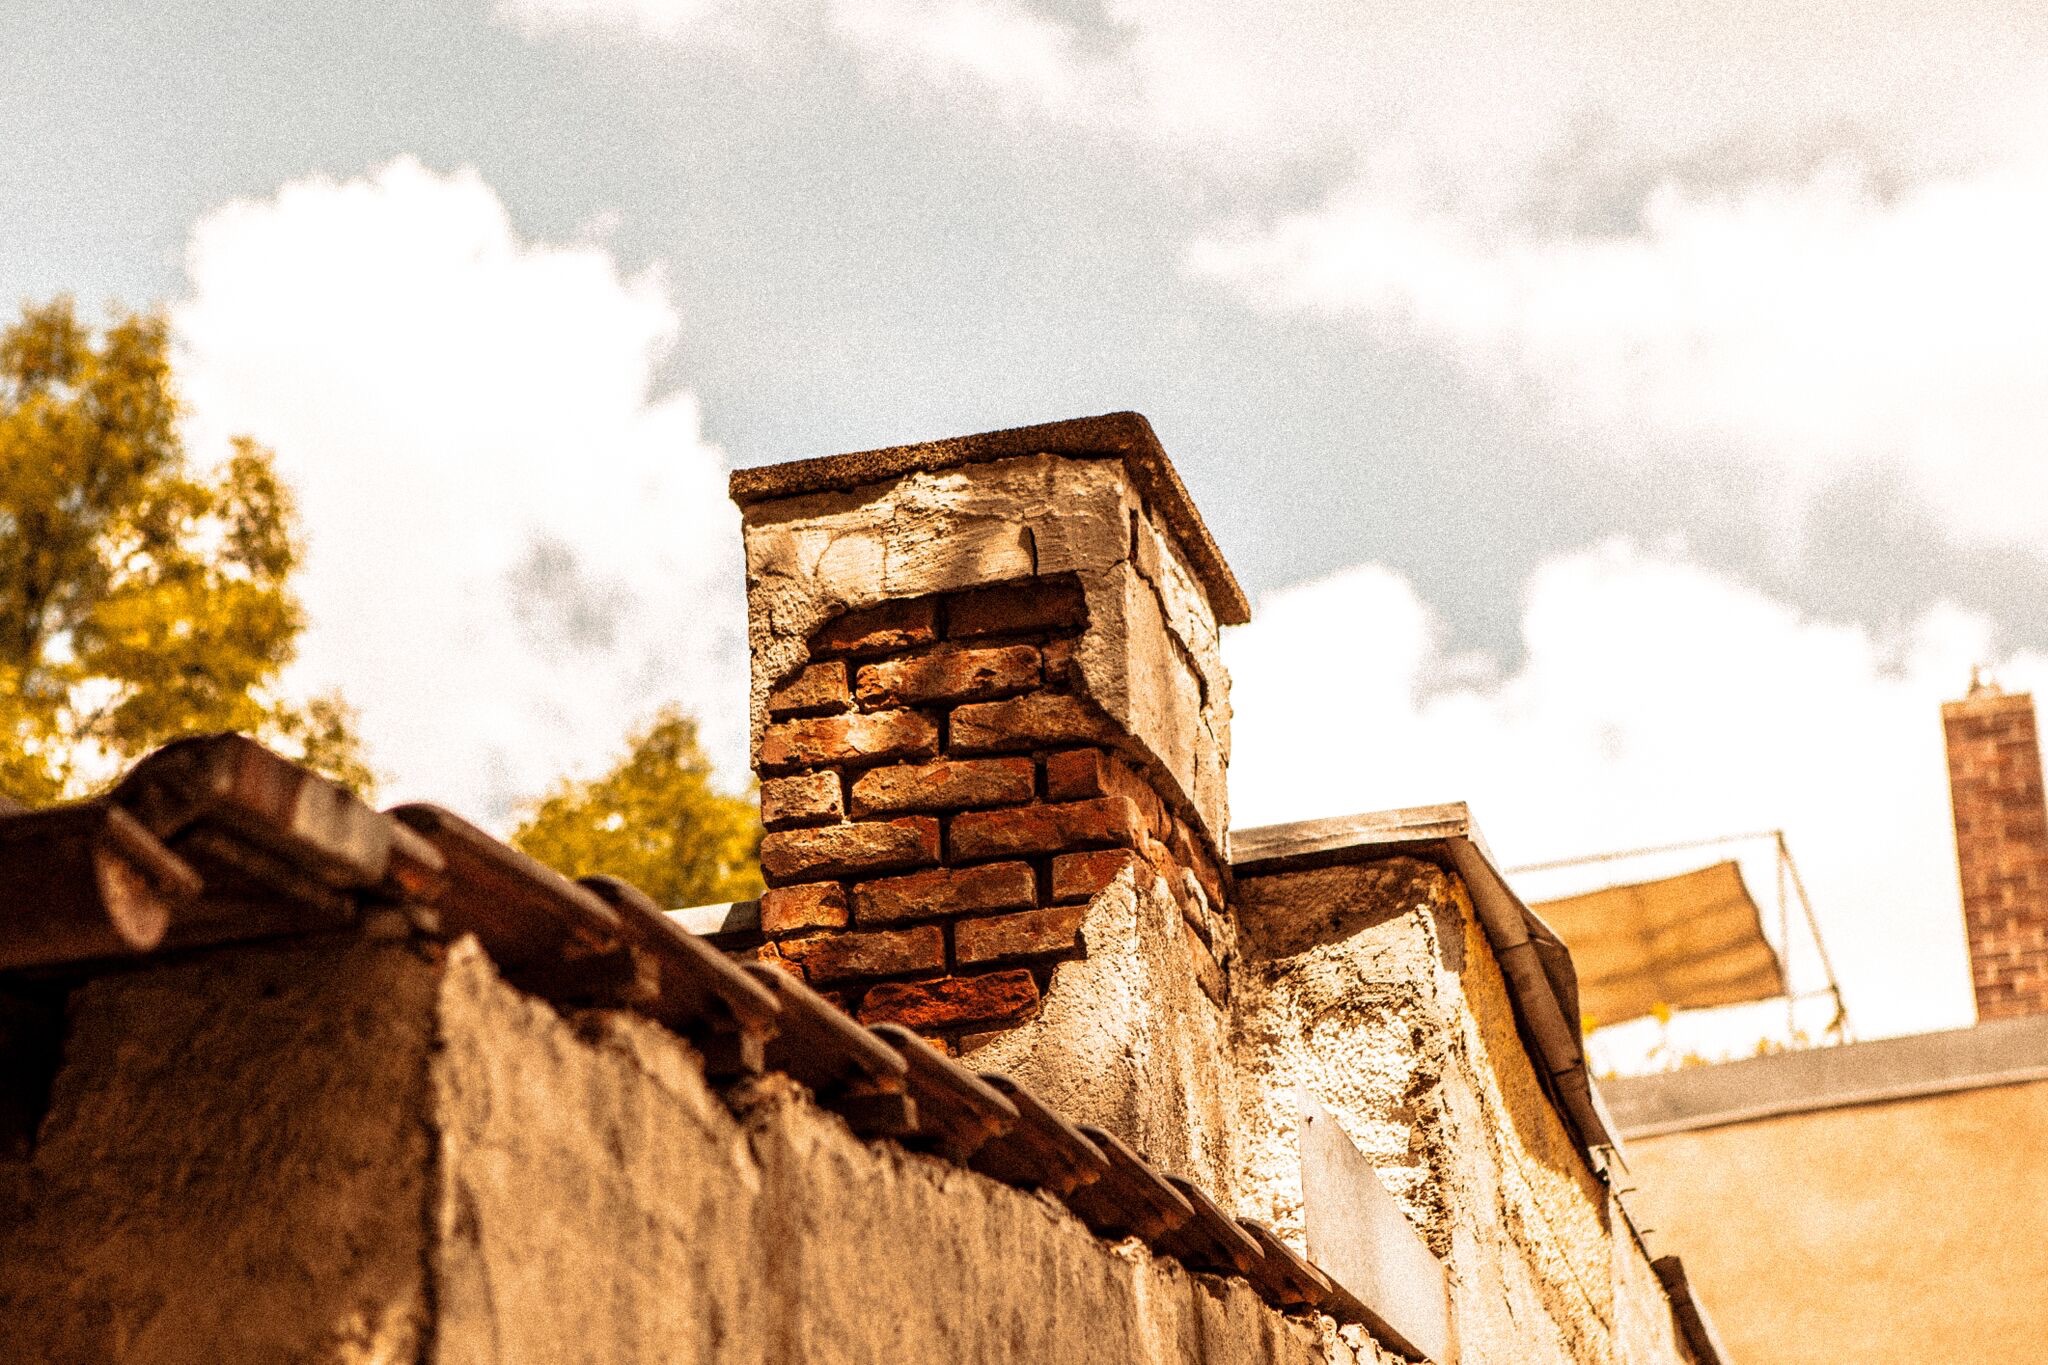
wood, house, sunlight, wall, temple